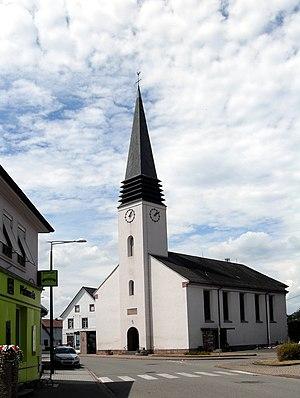
L'église Saint-Wendelin à Rohrwiller
Rohrwiller est une commune française située dans le département du Bas-Rhin, en région Grand Est.